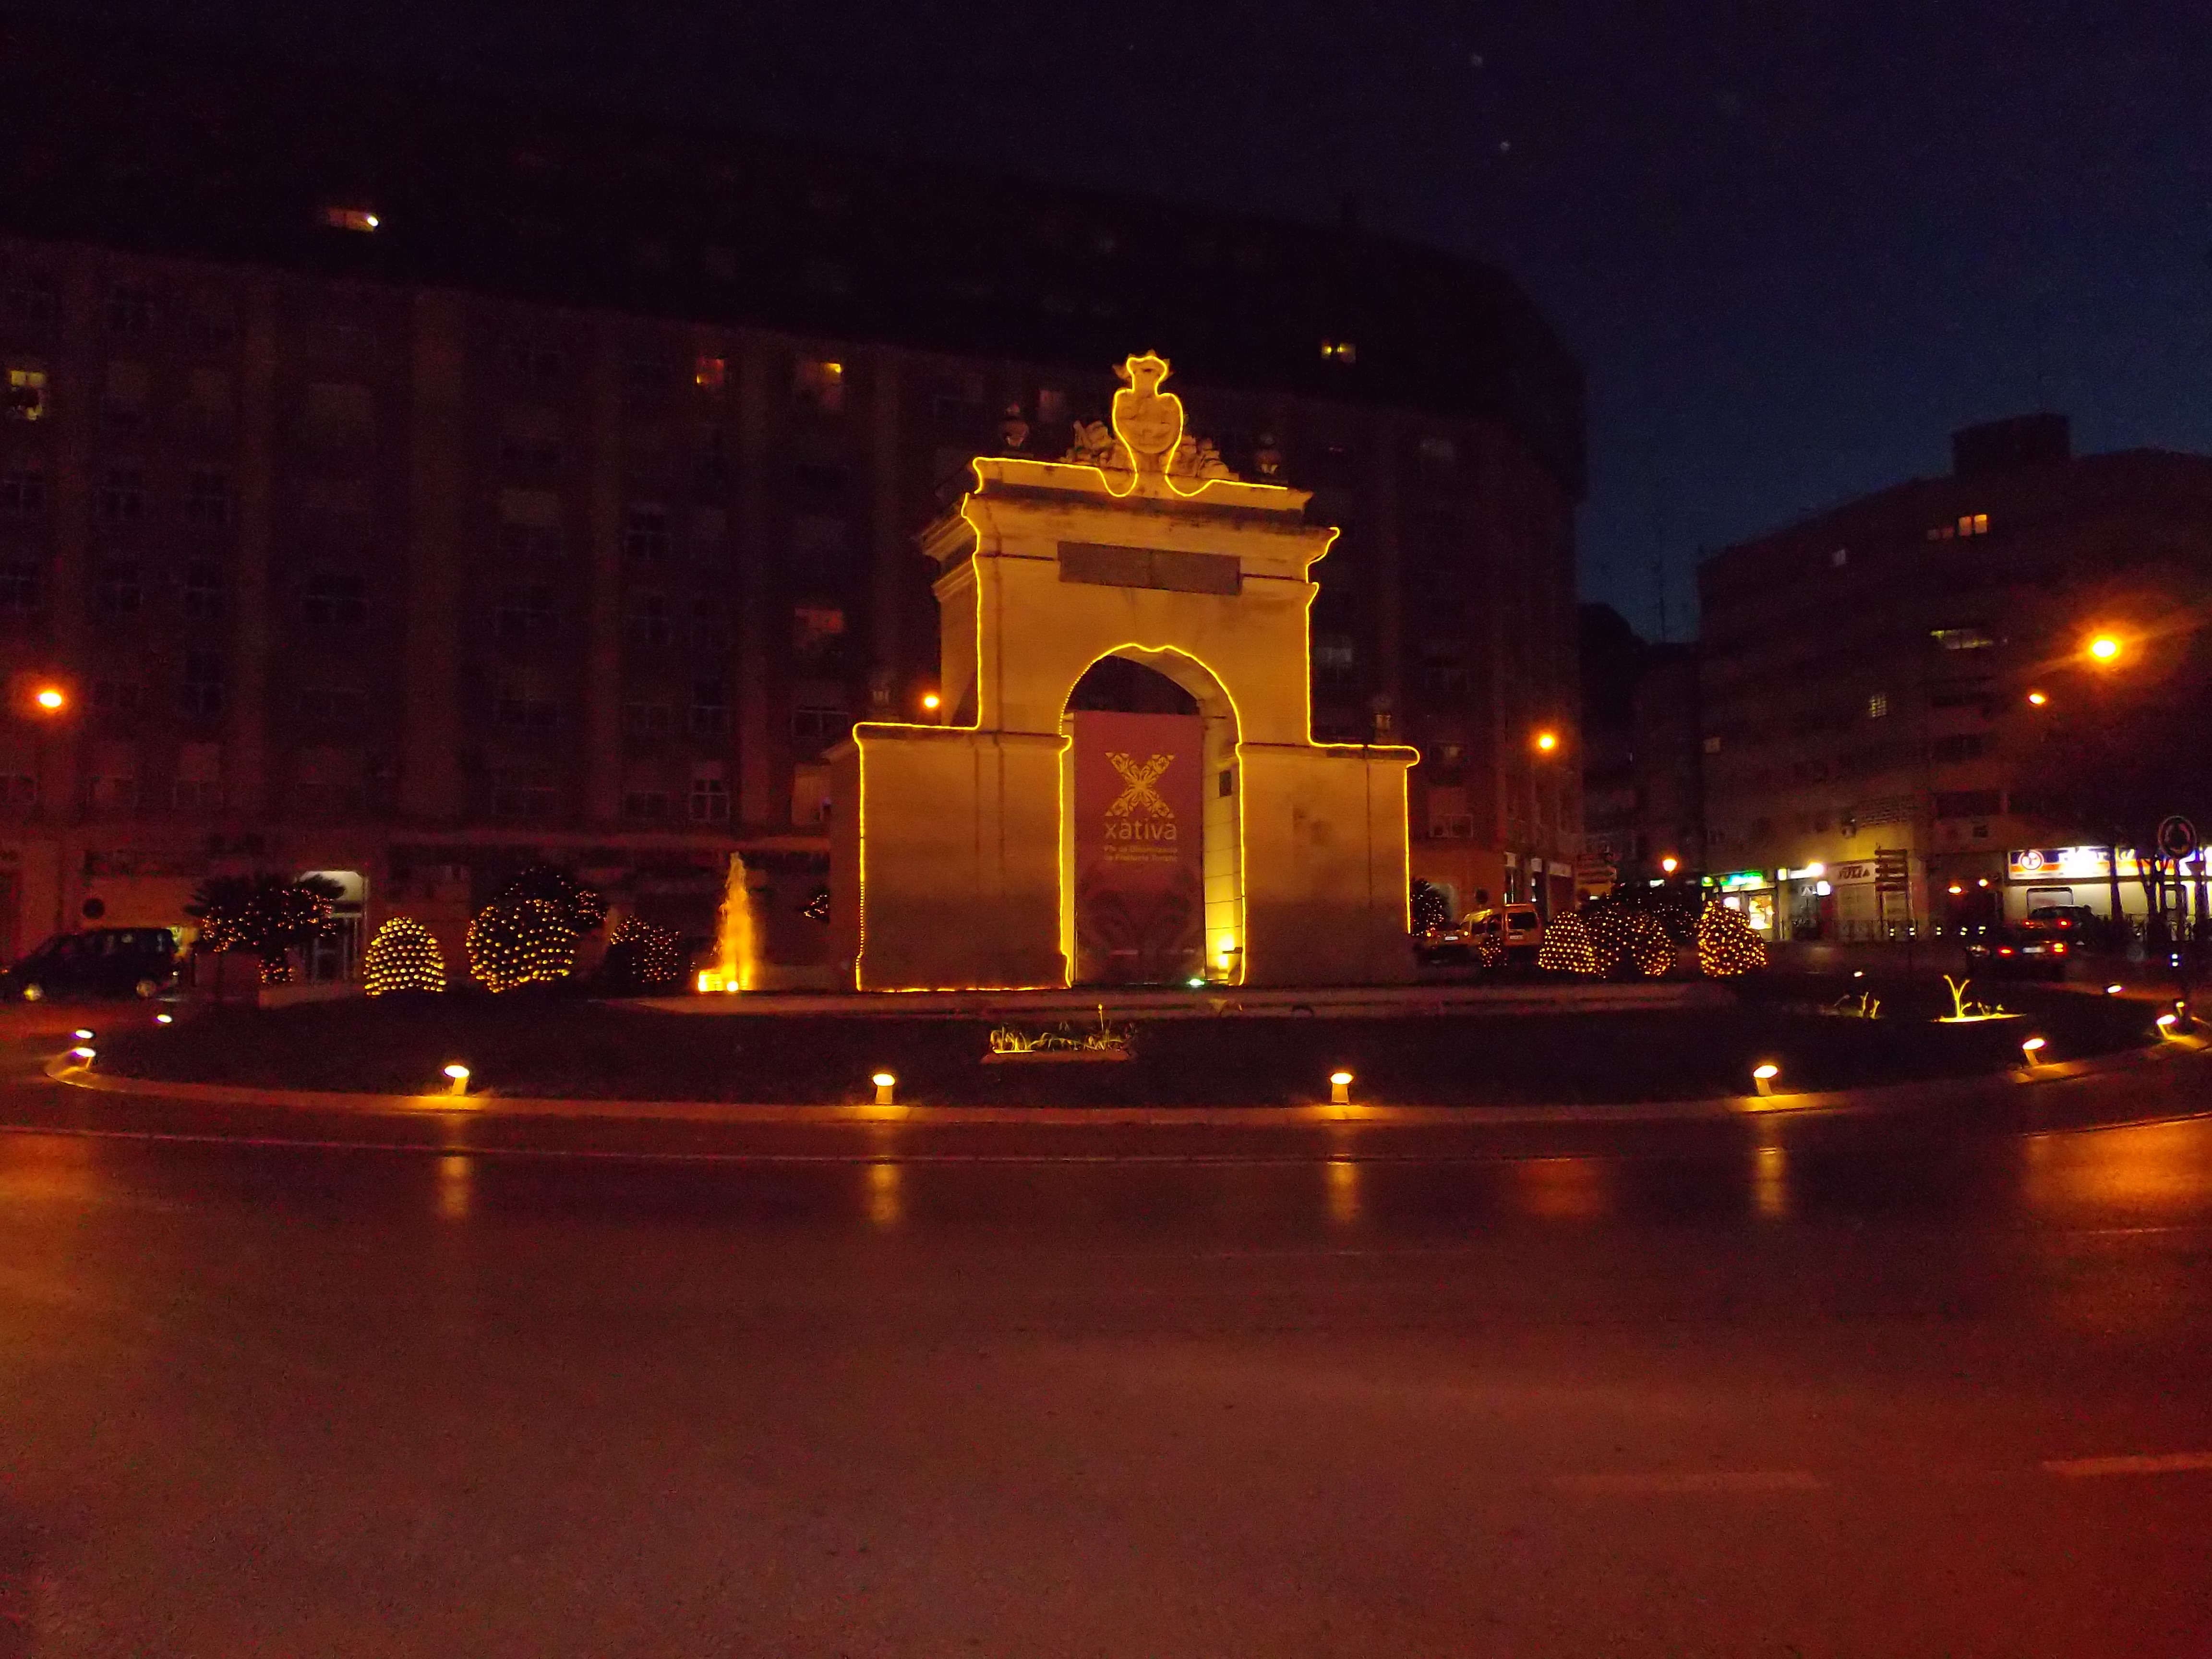
light, architecture, sky, night, city, urban, cityscape, dusk, evening, reflection, landmark, darkness, lighting, outside, lights, spain, buildings, reflections, valencia, cities